Federico Dimarco

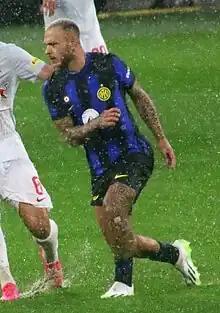
Dimarco with Inter Milan in 2023

On 10 June 2023, Dimarco played in the Champions League final against Manchester City, in which he had a chance to equalize, three minutes after the opponent scored the only goal in the 68th minute, through a header that hit the crossbar, he then tried to capitalize on the rebound as well, but his shot was blocked by teammate Romelu Lukaku.